Commedia all'italiana

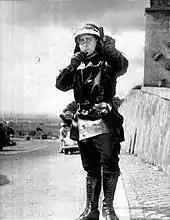
"The Traffic Policeman" by Luigi Zampa (1960)

A separate place is occupied by Antonio Pietrangeli, who in almost all of his films has dealt with female psychology, outlining portraits of unhappy and tormented women with marked sensitivity, from "Adua and Her Friends" (1960) to "La visita" (1963), from "The Girl from Parma" (1963) to "I Knew Her Well" (1965), considered his masterpiece. Other significant works are the timeless "The Traffic Policeman" (1960) and "Be Sick... It's Free" (1968) by Luigi Zampa, "Crimen" (1961) by Mario Camerini, "Leoni al sole" (1961) by Vittorio Caprioli, "To Bed or Not to Bed" (1963) by Gian Luigi Polidoro, as well as some comedies by Vittorio De Sica, such as "Il Boom" (1963), "Yesterday, Today and Tomorrow" (1963) and "Marriage Italian Style" (1964).